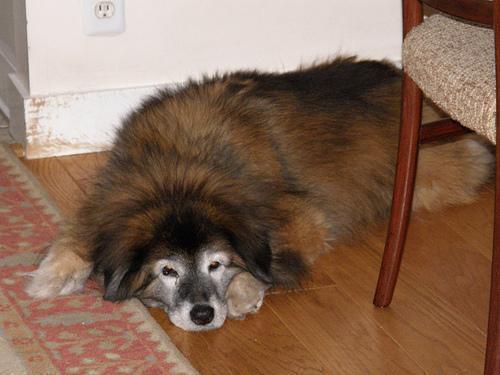
leonberger